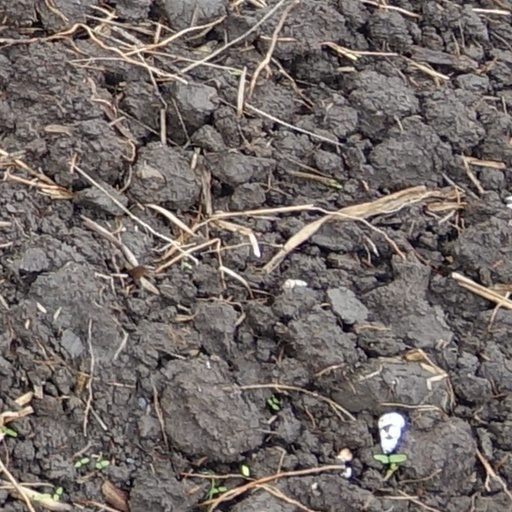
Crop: wheat